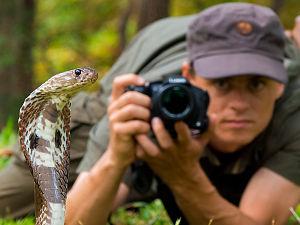
Bence Máté, né le 26 février 1985 à Szeged, est un photographe animalier hongrois.